January 1953 lunar eclipse

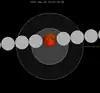
The Moon's hourly motion shown right to left

A total lunar eclipse occurred at the Moon’s descending node of orbit on Thursday, January 29, 1953, with an umbral magnitude of 1.3314. It was a central lunar eclipse, in which part of the Moon passed through the center of the Earth's shadow. A lunar eclipse occurs when the Moon moves into the Earth's shadow, causing the Moon to be darkened. A total lunar eclipse occurs when the Moon's near side entirely passes into the Earth's umbral shadow. Unlike a solar eclipse, which can only be viewed from a relatively small area of the world, a lunar eclipse may be viewed from anywhere on the night side of Earth. A total lunar eclipse can last up to nearly two hours, while a total solar eclipse lasts only a few minutes at any given place, because the Moon's shadow is smaller. Occurring about 2.5 days before apogee (on February 1, 1953, at 11:46 UTC), the Moon's apparent diameter was smaller.